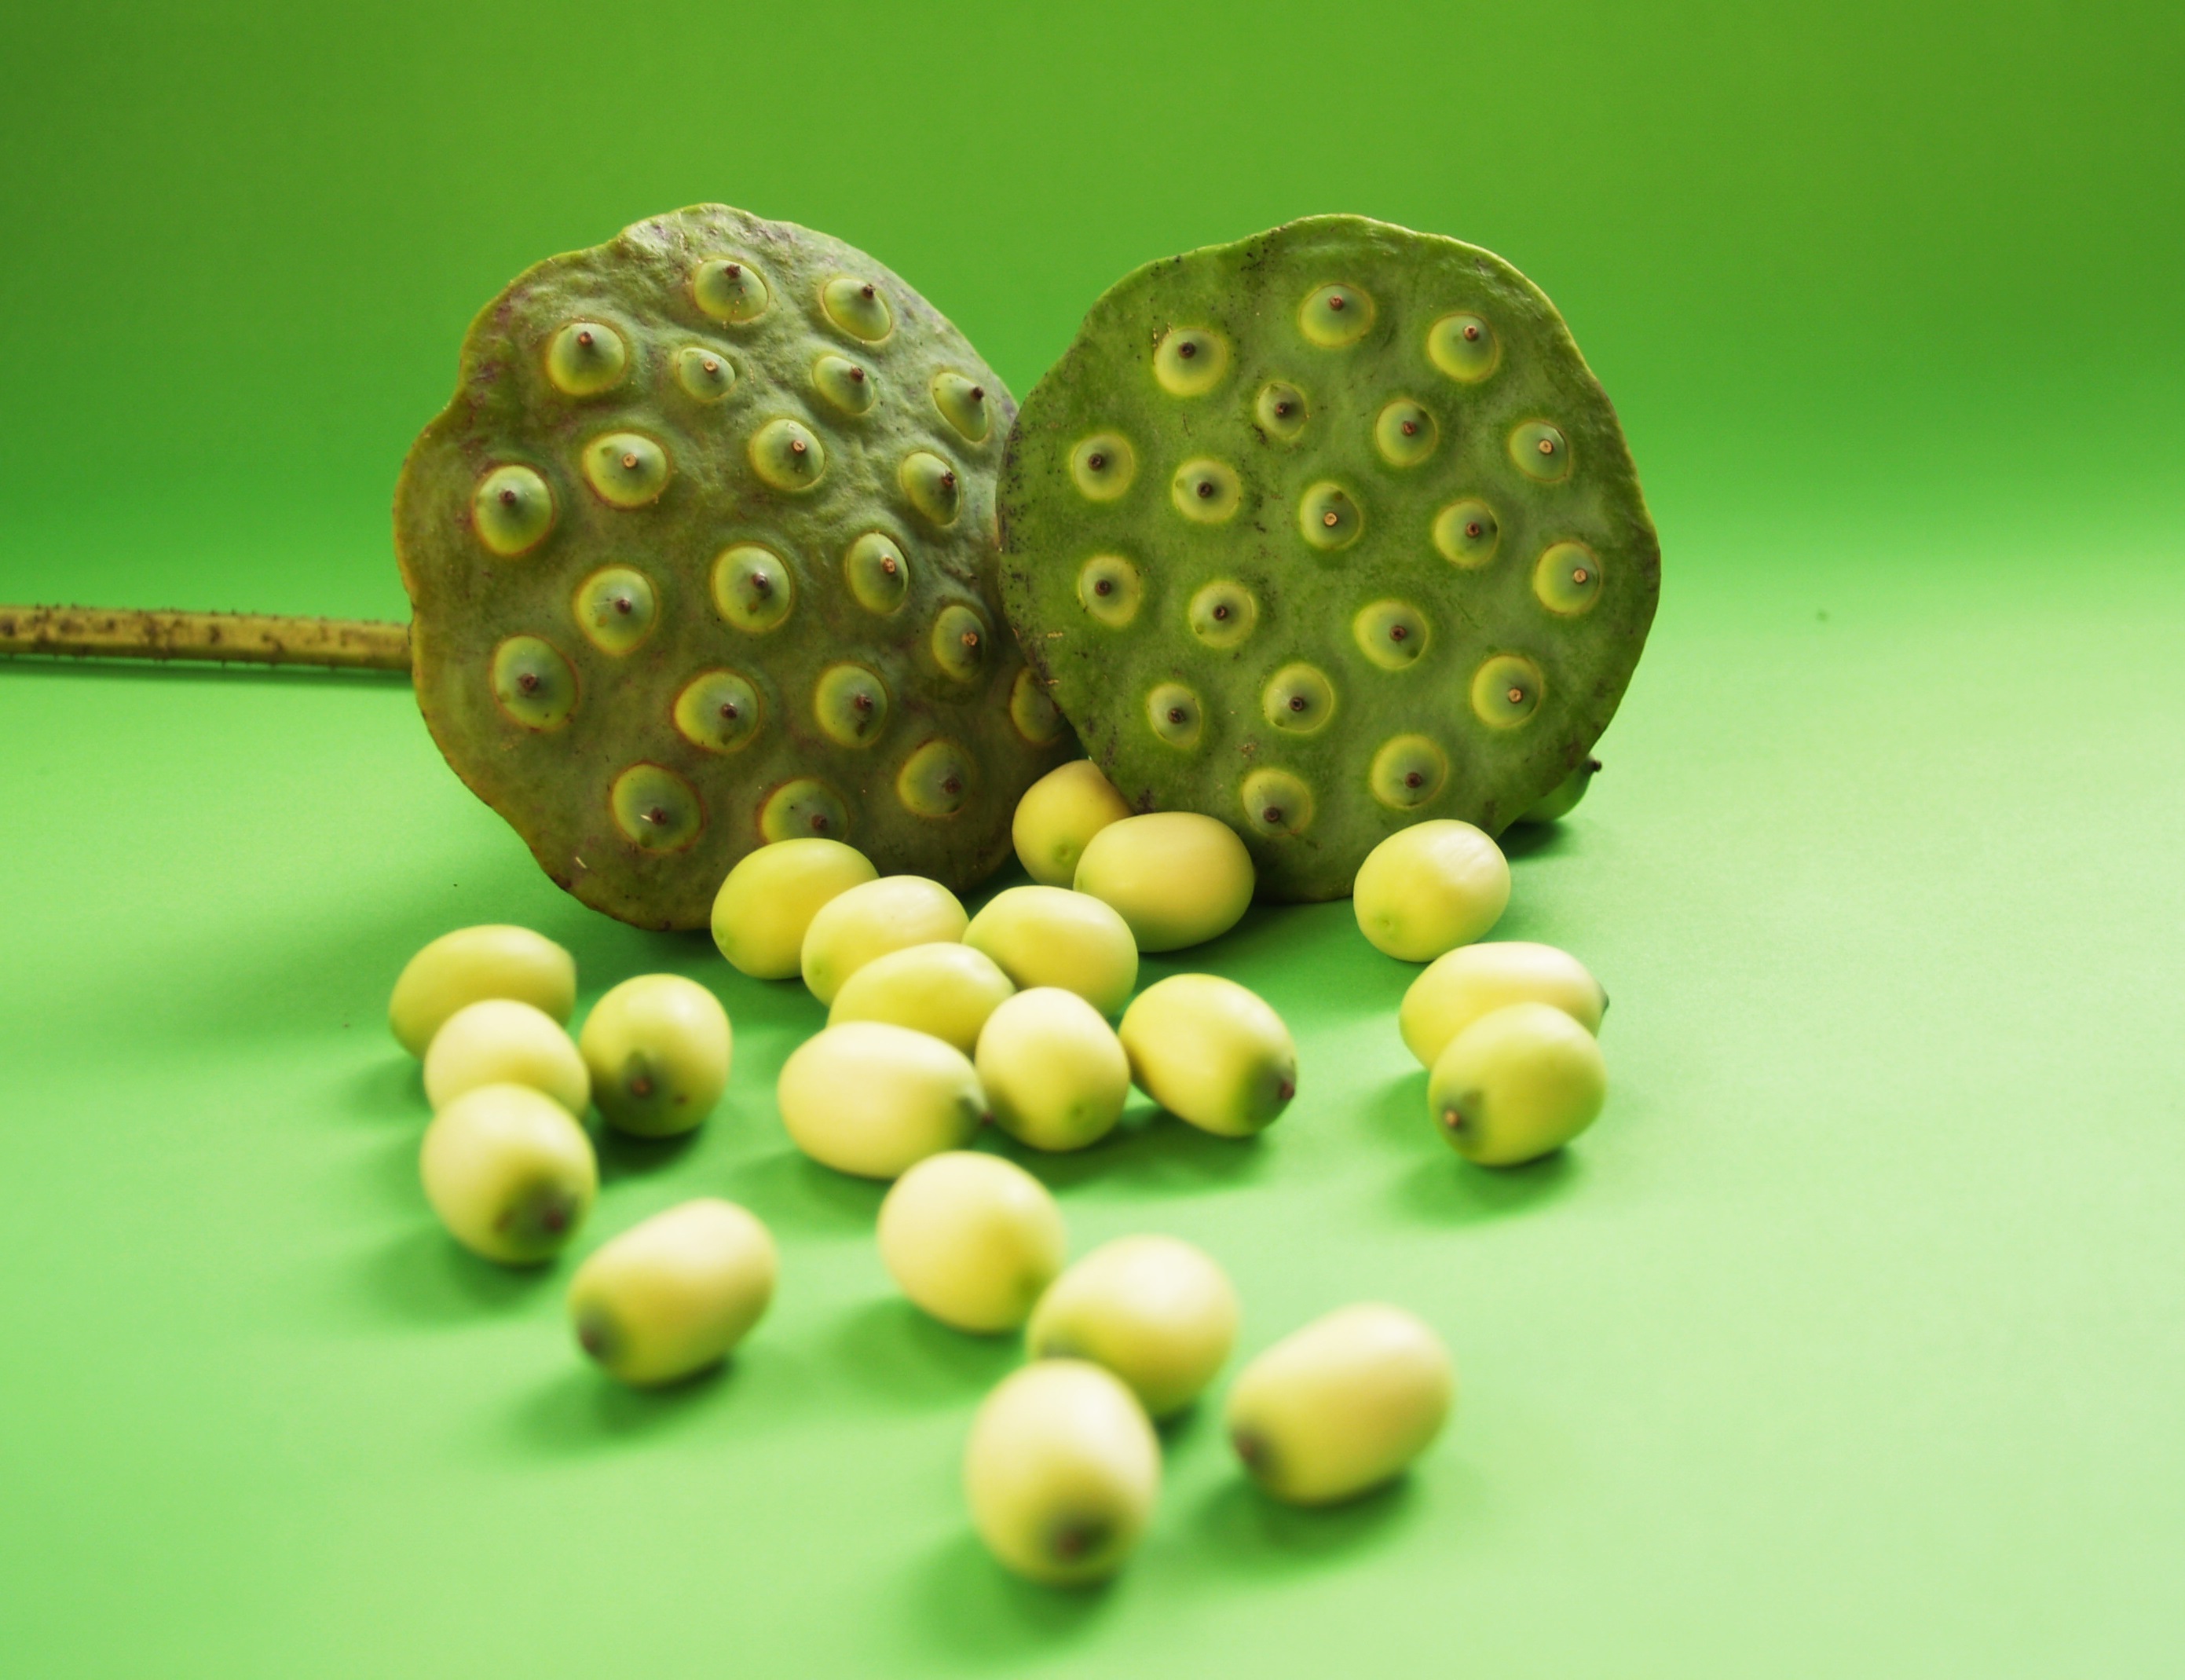
water, nature, group, plant, white, fruit, sweet, leaf, seed, round, flower, lake, isolated, river, food, green, ingredient, produce, vegetable, crop, tropical, macro, natural, fresh, asia, care, botany, aquatic, nut, agriculture, closeup, medicine, close, dessert, pod, flora, freshness, background, seedpod, lotus, up, beautiful, detail, lily, indian, waterlily, organic, east, macro photography, herbal, flowering plant, land plant